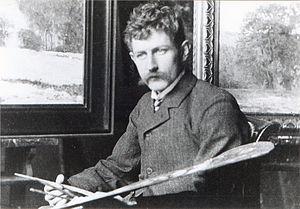
Paul Scheffer, né le 20 avril 1877 à Cassel et mort le 4 avril 1916 à Berlin, est un peintre allemand.